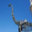
Label: dinosaur